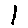
Label: 1